Allmann Sattler Wappner

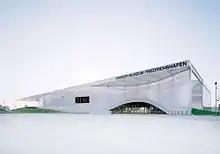
Dornier Museum (2009)

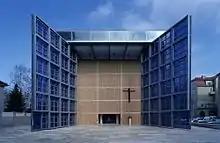
Herz Jesu Church (2002)

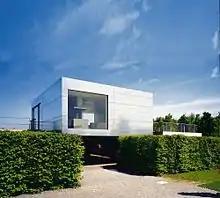
Haus der Gegenwart (2006)

According to journalist and architectural critic Klaus-Dieter Weiss, the signature traits of building projects by Allmann Sattler Wappner Architekten include "clear lines", "lightweight hovering structures" and "basic materials". In 1997, the architecture firm received the German Architecture Award for the Samuel von Pufendorf Secondary School in Flöha. It was the first major project by Allmann Sattler Wappner Architekten which gave the company nationwide recognition. The building was praised as a "monument to social awareness without monumentality". Up to the end of the 1990s, Allmann Sattler Wappner Architekten developed into a "vanguard" of modern German architecture, as Niklas Maak and Gerhard Matzig proclaimed in the Süddeutsche Zeitung, a large German daily newspaper.